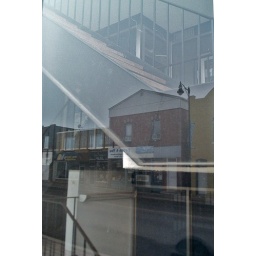
Reflections in the window of a modernist office block on Bay Street